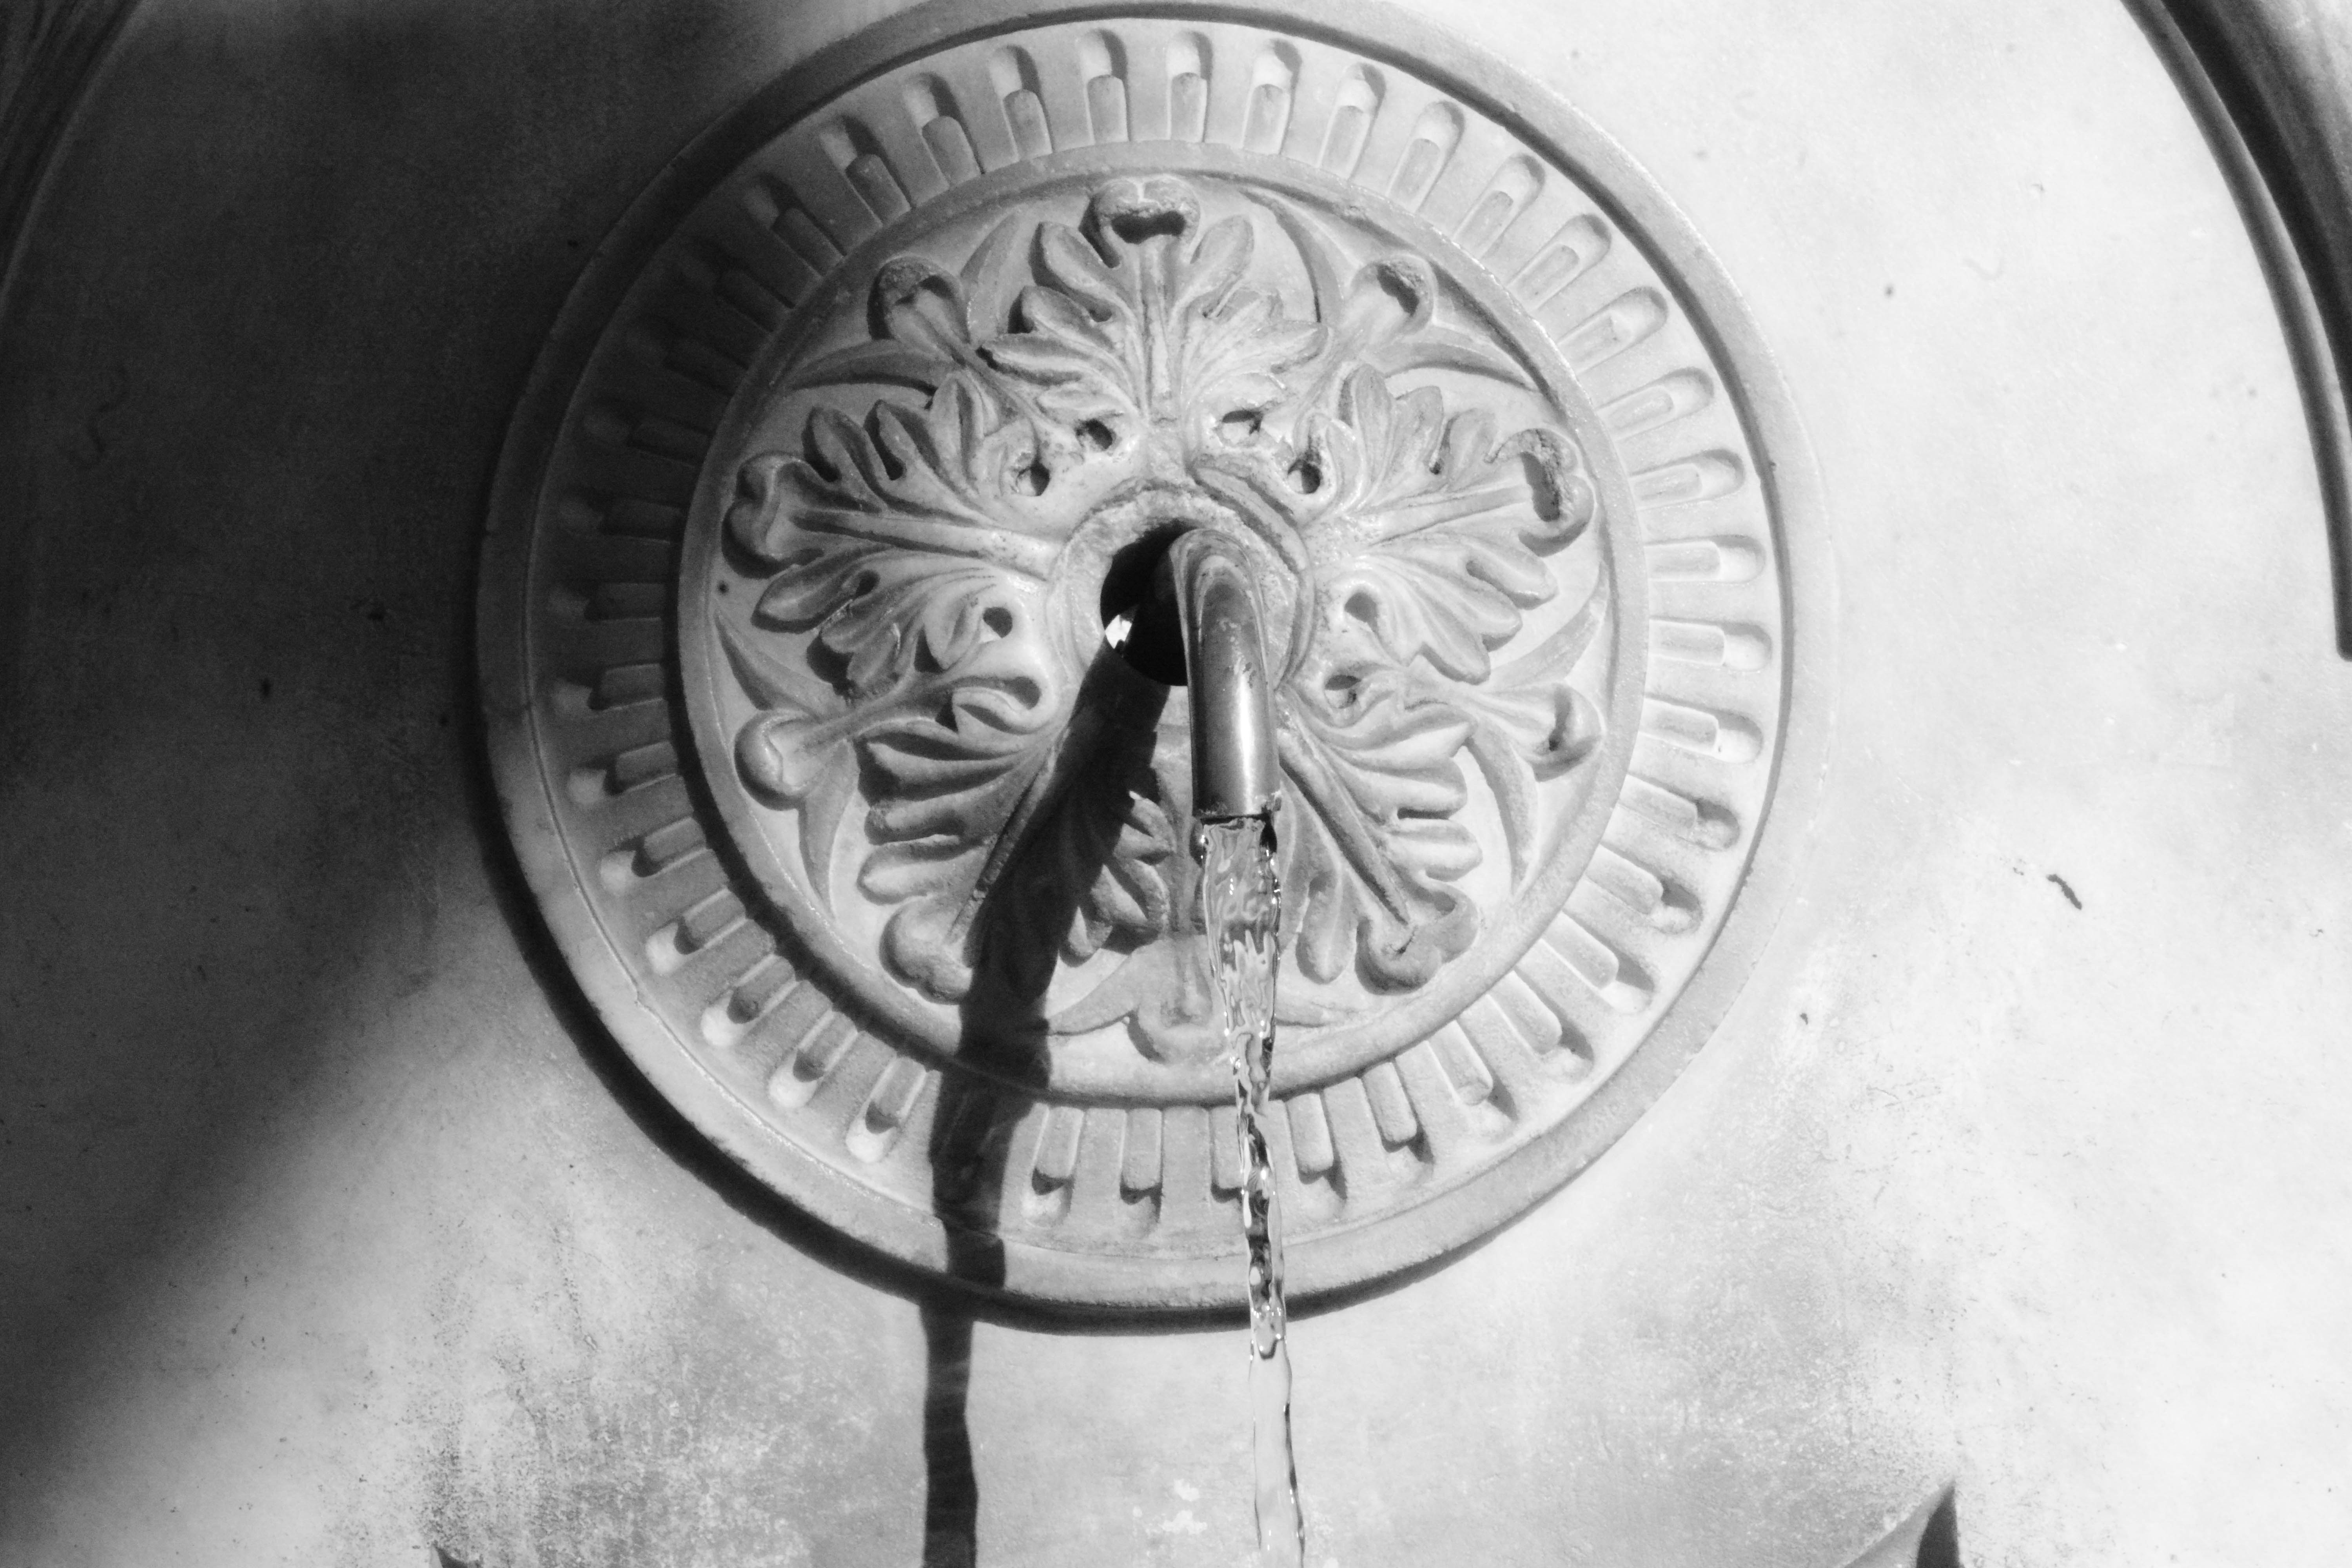
black and white, photography, wheel, clock, monochrome, circle, drawing, monochrome photography